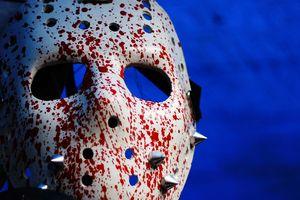
Jason Voorhees est un personnage fictif né avec une tête hydrocéphale adapté au cinéma par Victor Miller, Ron Kurz, Sean S. Cunningham et Tom Savini dans le film Vendredi 13 réalisé par Sean S. Cunningham en 1980. Il est le fils d'une cuisinière du camp Crystal Lake et devenu meurtrier. Jason Voorhees a également été représenté dans de nombreux romans, bandes dessinées, et un crossover avec un autre personnage des films d'horreur, Freddy Krueger.
Le masque, destiné à dissimuler, représenter ou imiter un visage, assure de nombreuses fonctions, variables selon les lieux et l'époque. Simple divertissement ou associé à un rite, œuvre d'art ou produit normalisé, il se retrouve sur tous les continents. Il est tantôt associé à des festivités, tantôt à une fonction. Il peut aussi représenter des animaux tels que le chat représentant dans certains pays l'indépendance.